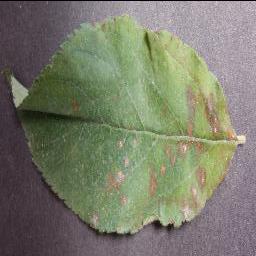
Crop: apple
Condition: cedar_rust